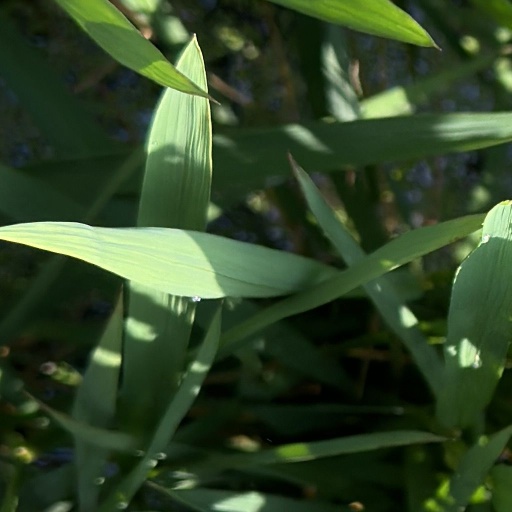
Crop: rice